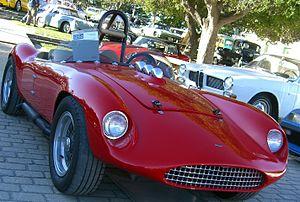
Devin Cars est une entreprise fondée par l'Américain Bill Devin, qui produisit des voitures de course et des kit cars dans les années 1950 et 1960.